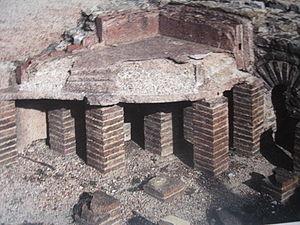
Saint-Romain en gal
Saint-Romain-en-Gal est une commune française située dans le département du Rhône en région Auvergne-Rhône-Alpes. Elle fait partie de la communauté d'agglomération Vienne Condrieu Agglomération. Sa population est de l'ordre de 1 700 habitants.